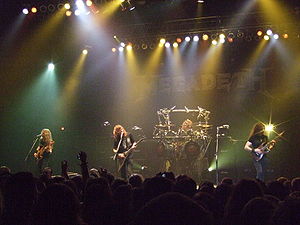
Megadeth
Megadeth live på Brixton Academy, London, 24. februar 2008. Fra venstre: James Lomenzo, Dave Mustaine, Shawn Drover og Chris Broderick.
Megadeth er et amerikansk thrash metal-band ledet af stifter, forsanger, guitarist og sangskriver Dave Mustaine. Mustaine dannede bandet i 1983 efter at være blevet smidt ud af Metallica, og Megadeth har siden da udgivet 15 studiealbum, senest Dystopia i 2016.